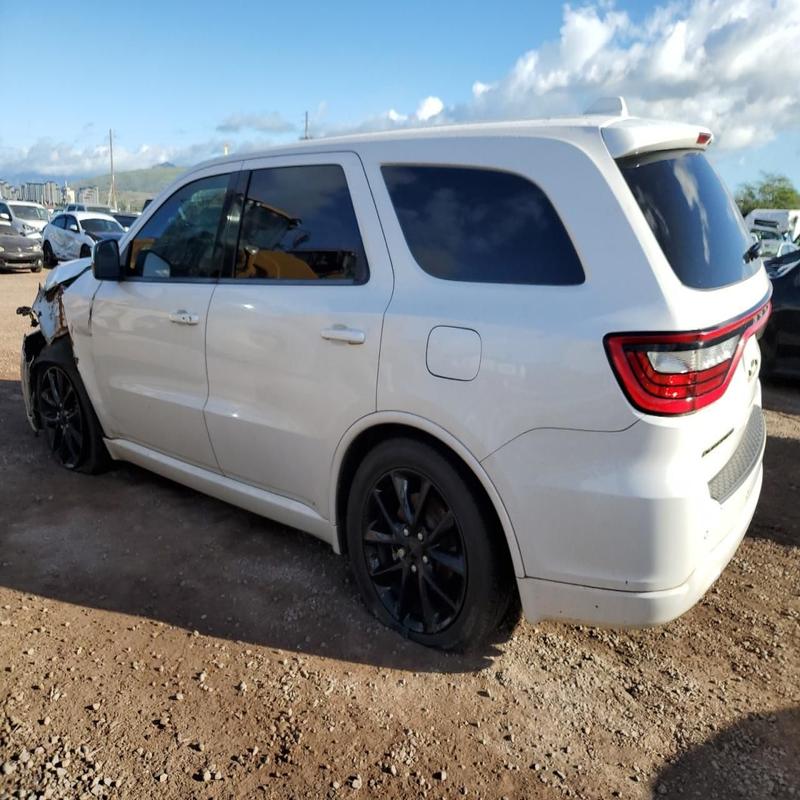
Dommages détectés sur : aile avant gauche, porte avant gauche, porte arrière gauche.
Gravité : majeur